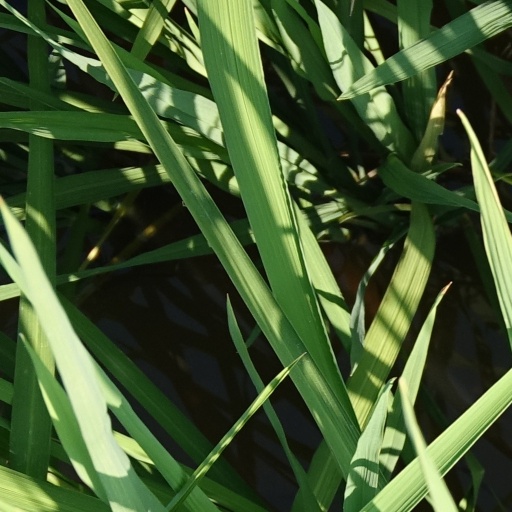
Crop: rice